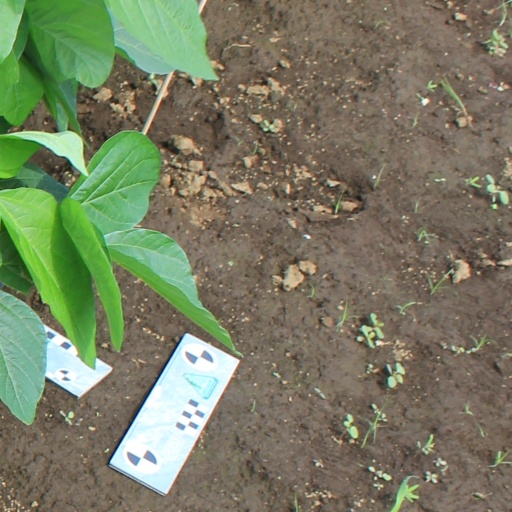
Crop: soybean